Markus Rosenberg

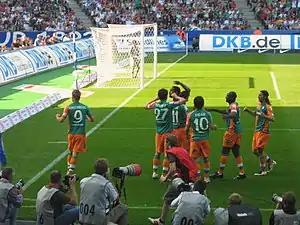
Rosenberg celebrating a goal at Werder Bremen on 6 May 2007, which he went on to score a hat–trick to win 4–1 against Hertha BSC.

Ahead of the 2009–10 season, Rosenberg suffered an injury that kept him out of action with knee problems for three months. On 20 September 2009, he made his first appearance of the season, coming on as a 68th-minute substitute, in a 0–0 draw against Bayer Leverkusen. Due to strong competition in the striker position, Rosenberg was placed on the substitutes' bench for large parts of the season. Despite this, he managed to score first and only league goal of the season in a 6–0 win over SC Freiburg on 21 November 2009. Unable to produce goal scoring form, Rosenberg only managed to score three goals in the UEFA Europa League, scoring a brace in a 4–1 win over Nacional and then in a 3–1 win over Athletic Bilbao. Following a poor performance in the Bundesliga against VfL Bochum, Rosenberg was not included in the squad for the subsequent semi-final match of the DFB-Pokal, against FC Augsburg. He subsequently said to German tabloid "Bild", "I wasn't the only one to play badly against Bochum. It is not good that I was immediately removed from the squad. I'm frustrated. Obviously, I'm thinking about what happens in the summer. I'm not here to sit in the stands. I want to play football." By the end of the 2009–10 season, Rosenberg had made 24 appearances scoring four times in all competitions.